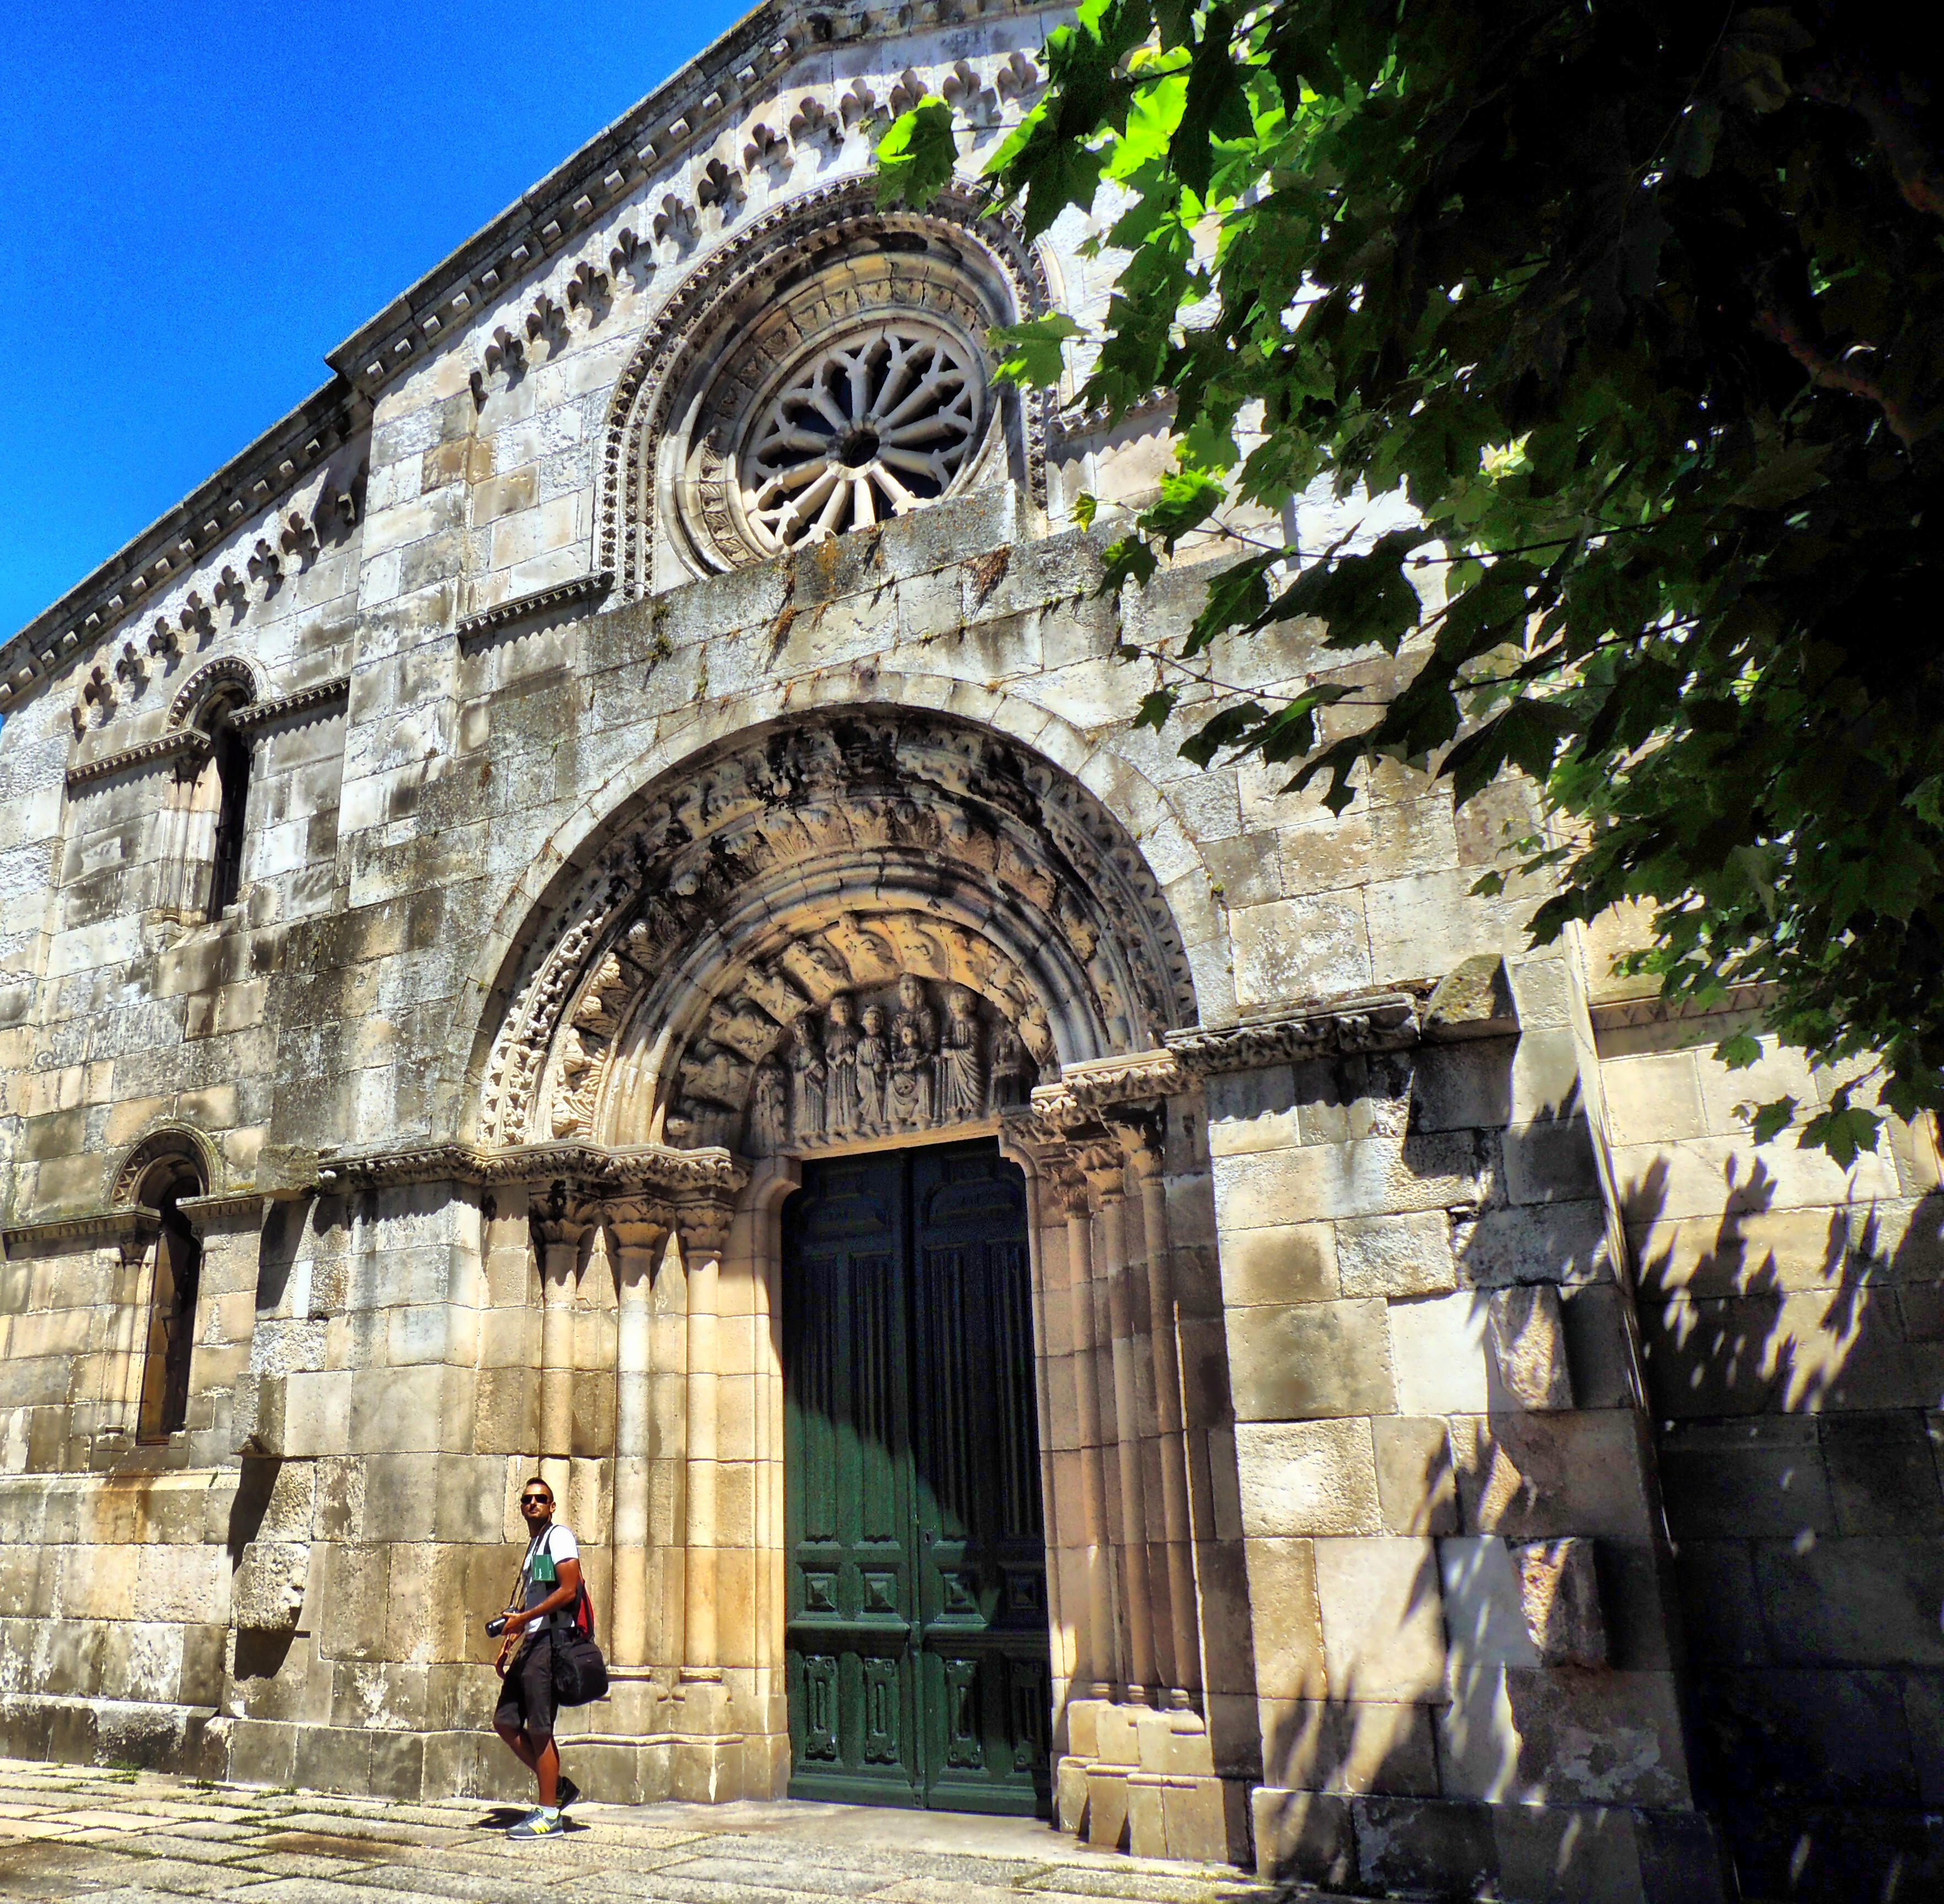
architecture, town, building, arch, facade, church, cathedral, chapel, tourism, place of worship, monastery, synagogue, middle ages, ancient history